Zvenigorodskaya

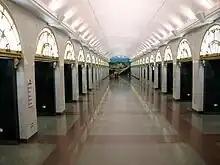

A specially constructed building was planned to be situated between houses No. 1 and No. 3 on Zvenigorodskaya Street. Originally, it was intended to resemble the appearance of the Semyonovsky Regiment barracks, the ground floor to house the concourse, while the second floor was designated for Saint Petersburg Metro services. Eventually, a five-storey shopping mall designed by the "Adamant" company was authorised.